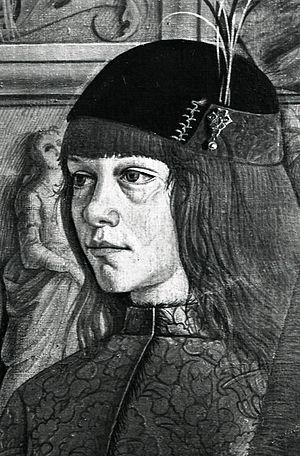
Alessandro Bentivoglio est un noble italien de l'aristocratie bolonaise de la fin du XVᵉ et du début du XVIᵉ siècle.